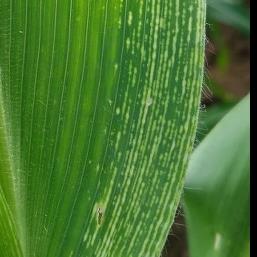
Crop: Maize
Condition: stripe-d